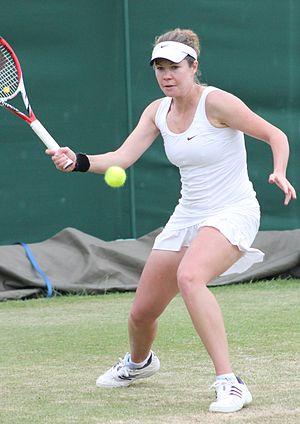
Eva Birnerová, née le 14 août 1984 à Duchcov, est une joueuse de tennis tchèque, professionnelle de 2002 à 2014.